Henry Ragas

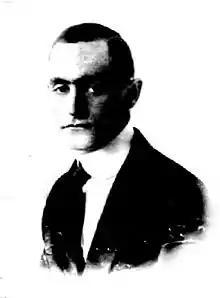

Henry Walter Ragas (November 2, 1890 – February 18, 1919) was a jazz pianist who was a member of the Original Dixieland Jazz Band, the first jazz band to record commercially.